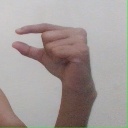
अक्षर: ग